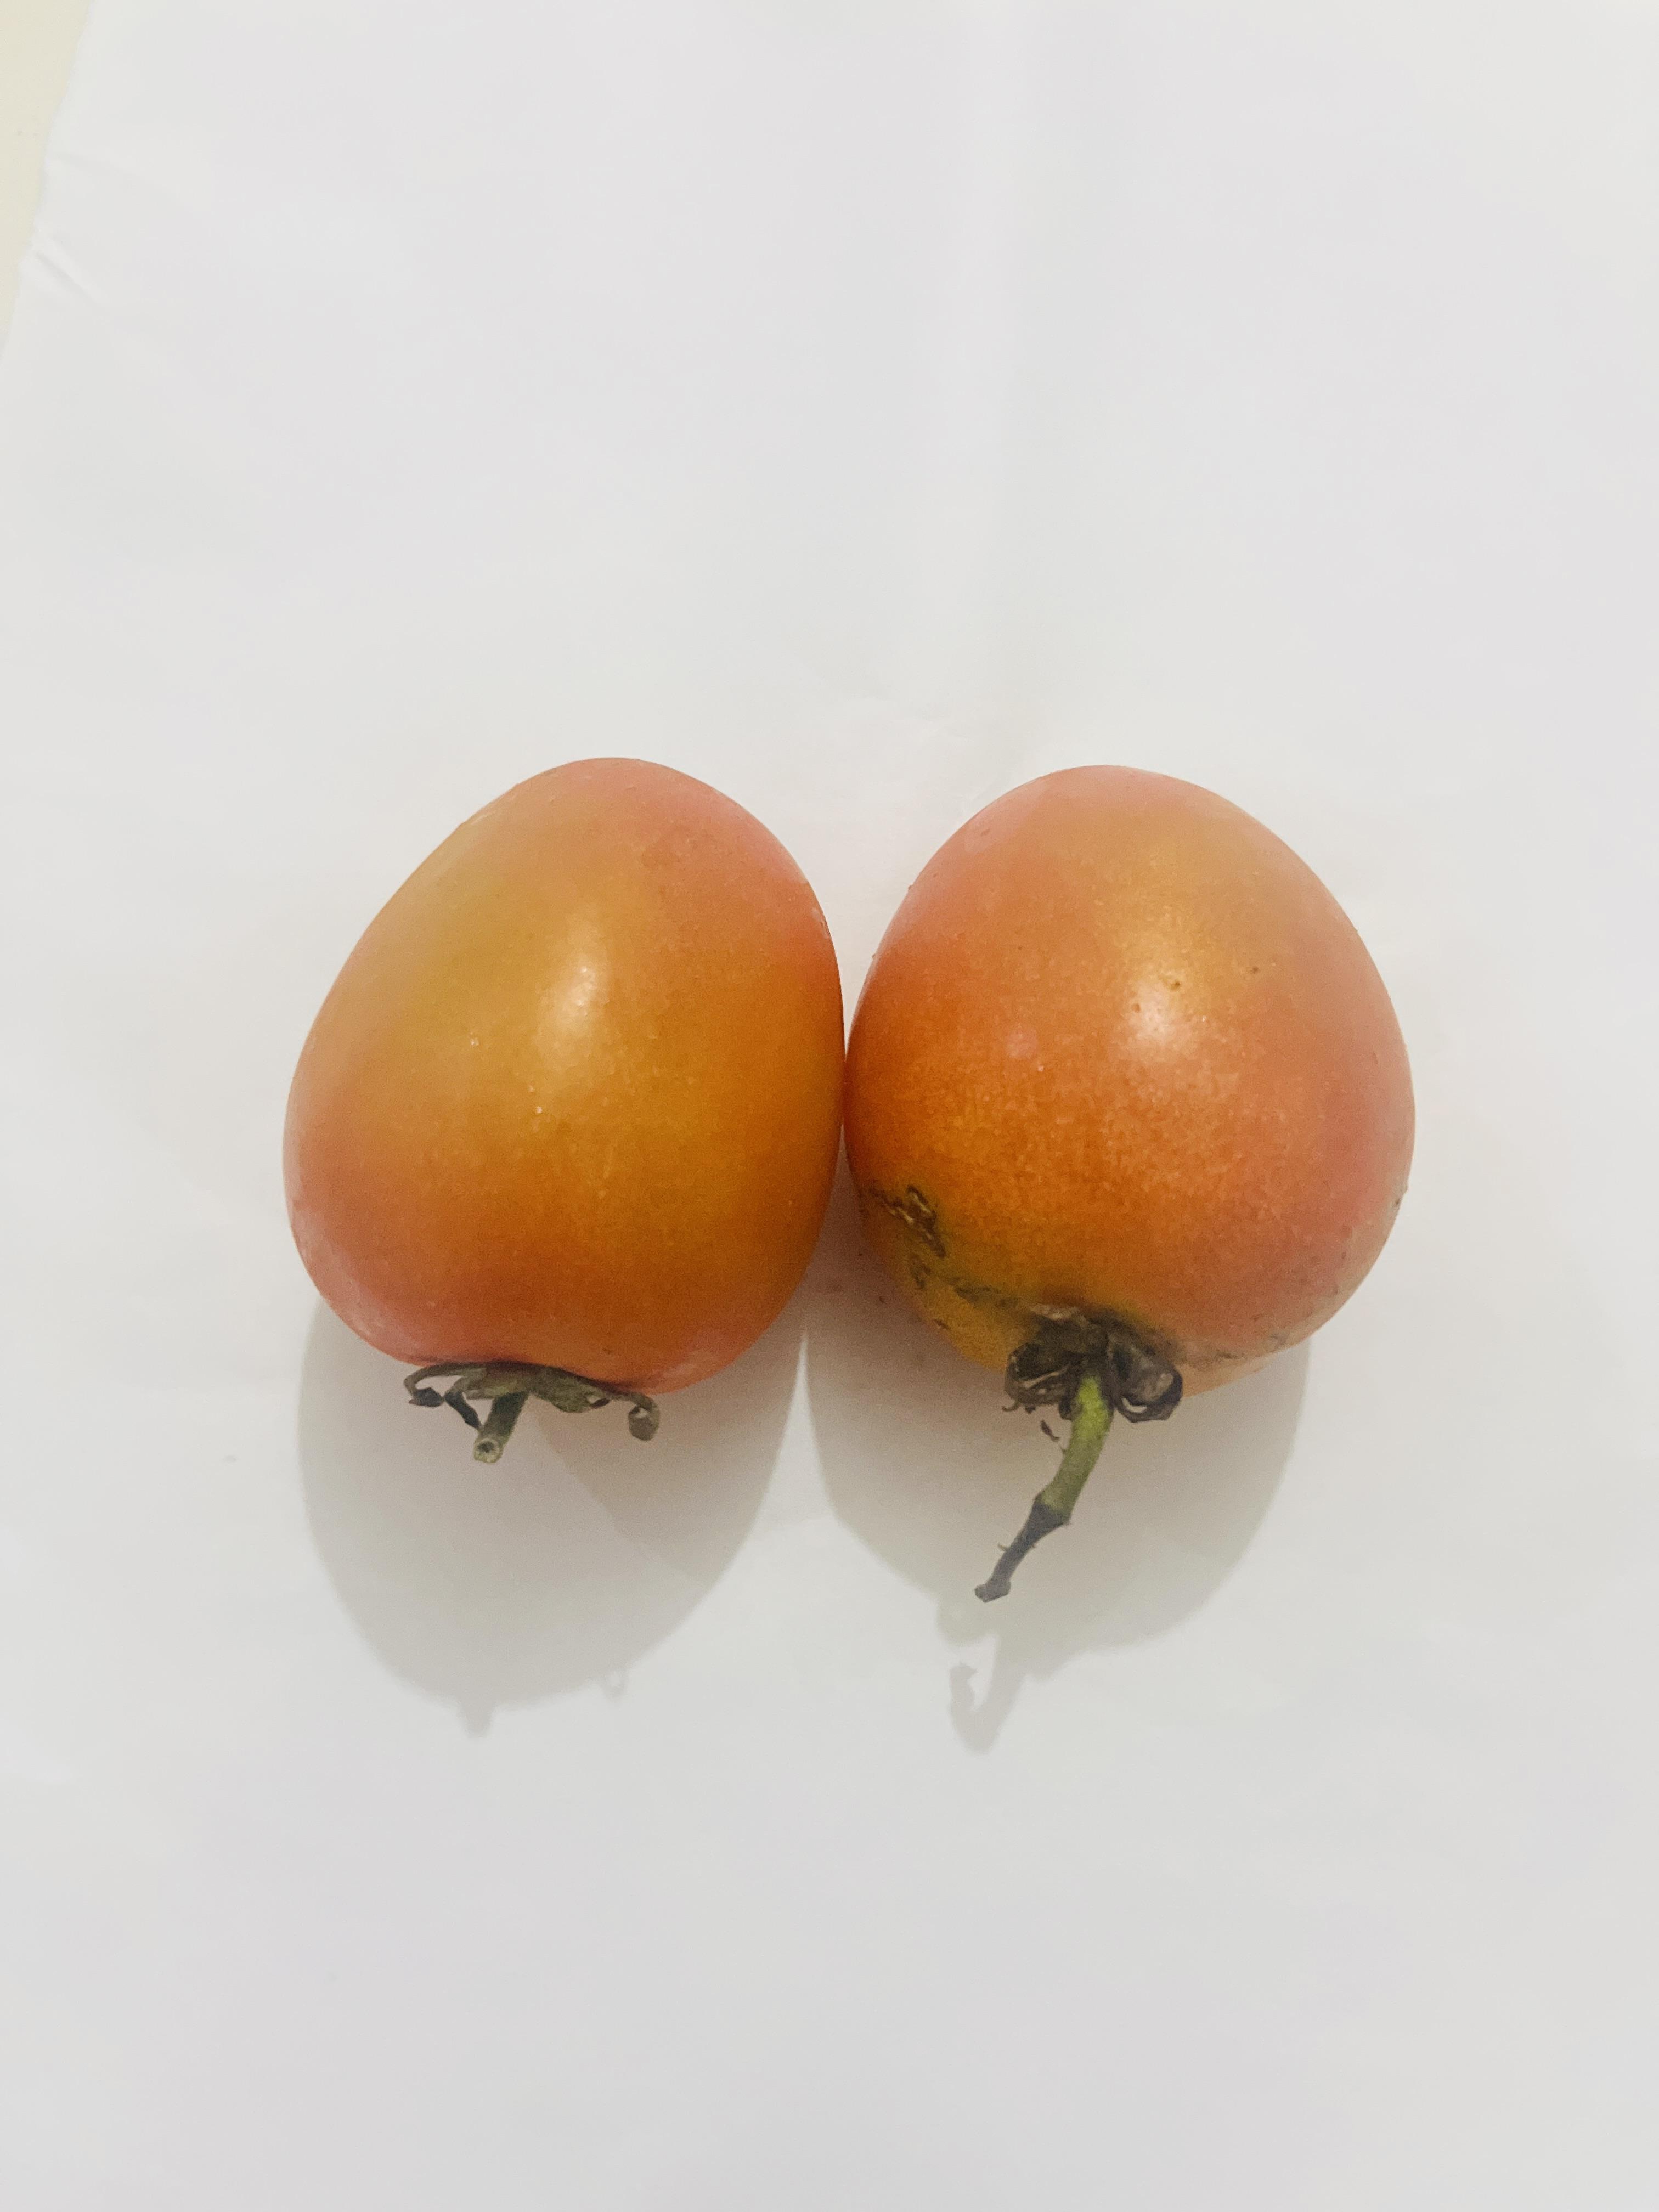
Label: Tomato